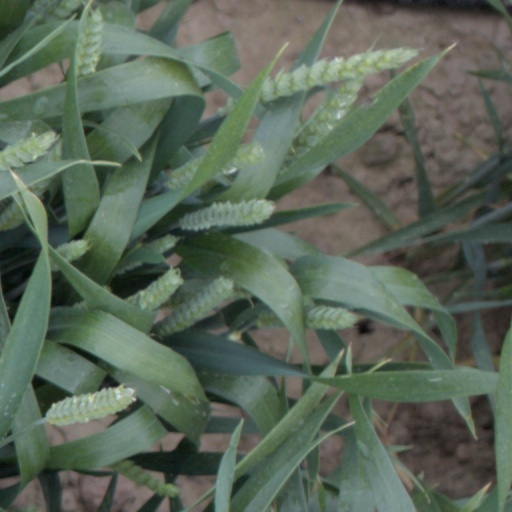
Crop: wheat